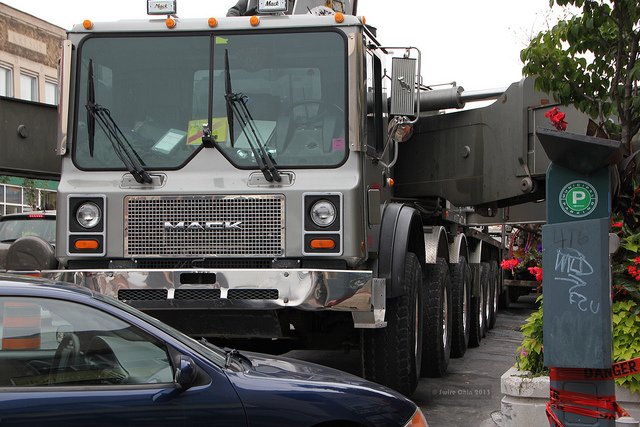
A parked truck and car facing each other on a street.

A dump truck is shown on the side of the street.

A enormous truck with stabilizers in a parking lot.

A large long distance mack truck parked in a residential area.

A large transport truck driving down a street next to a parking meter.